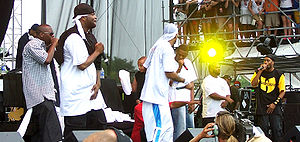
Wu-Tang Clan
Wu-Tang Clan er en rap/hiphop-gruppe, der opstod i 1993 på Staten Island, New York, USA. Holdet bestod af 9 mc's, men blev senere hen reduceret til 8 efter Ol' Dirty Bastards tragiske død i 2004.